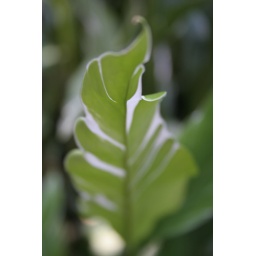
white in green